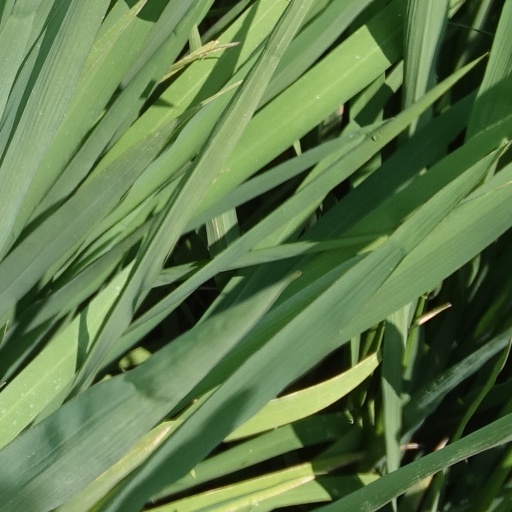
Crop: rice